Chontalpa

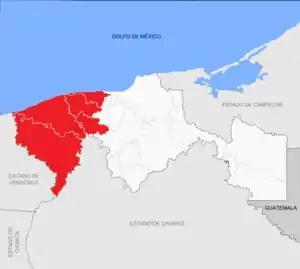
Map of the Chontalpa area in Tabasco

Chontalpa is a region in the northwest of the Mexican state of Tabasco, consisting of four municipalities. Although the name refers to the state's Chontal Maya population, modern Chontalpa is a subregion of the Grijalva Region that surrounds the Grijalva River, with boundaries defined by economic concerns. A large percentage of the state's Chontal Maya population does live in the region, with the municipality of Nacajuca having the largest concentration of Chontal Maya indigenous individuals, while the next largest concentration is found just east of the region, in the Villahermosa area. The Chontalpa economy is heavily dependent on agriculture, especially livestock, as well as on its oil industry. The reliance on these sectors has prompted conflict since the 20th century, as the environmental effects of the oil industry have caused concerns of effects on agriculture. Chontalpa is also home to Tabasco's two main archeological sites, La Venta and Comalcalco, along with numerous smaller sites.